Jack Darragh

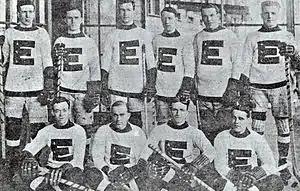
Darragh, sitting second from the right, with the 1912 NHA All-Stars.

Darragh was signed to his first professional contract by then Ottawa Senators manager Pete Green, at the restaurant Uwanta Lunch at Sparks Street in Ottawa, to the modest amount of $15 per week. In his professional debut, he scored a goal against Georges Vézina and the Montreal Canadiens. He soon established himself as an important piece of the team and during the 1914–15 season he was chosen team captain, a role that Horace Merrill took over the following year in 1915–16.